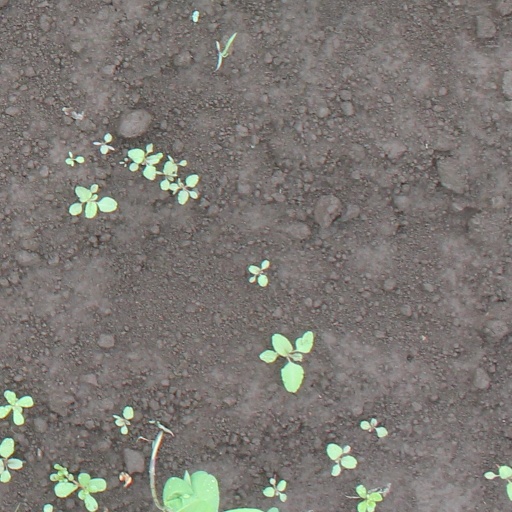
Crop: soybean